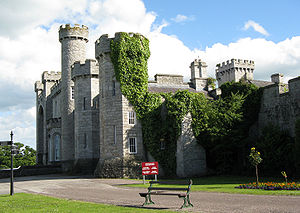
Borge og slotte i Wales / Denbighshire
Bodelwyddan Castle
"Dette er en liste over borge og slotte Wales, der nogle gange omtales som ""castle capital of the world"" på grund af deres høje densitet. Wales havde omrkgin 600 borge og slotte, hvoraf omrking 100 stadig er bevaret, enten som ruiner eller som restaurererede bygninger. Resten er gået til grunde eller er i dag blot tørre volgrave, jordvolde og lignende voldsteder. Mange af disse steder bliver drevet af Cadw, der er Wales' regerings organisation, der tager sig af historiske og forhistoriske mindesmærker.